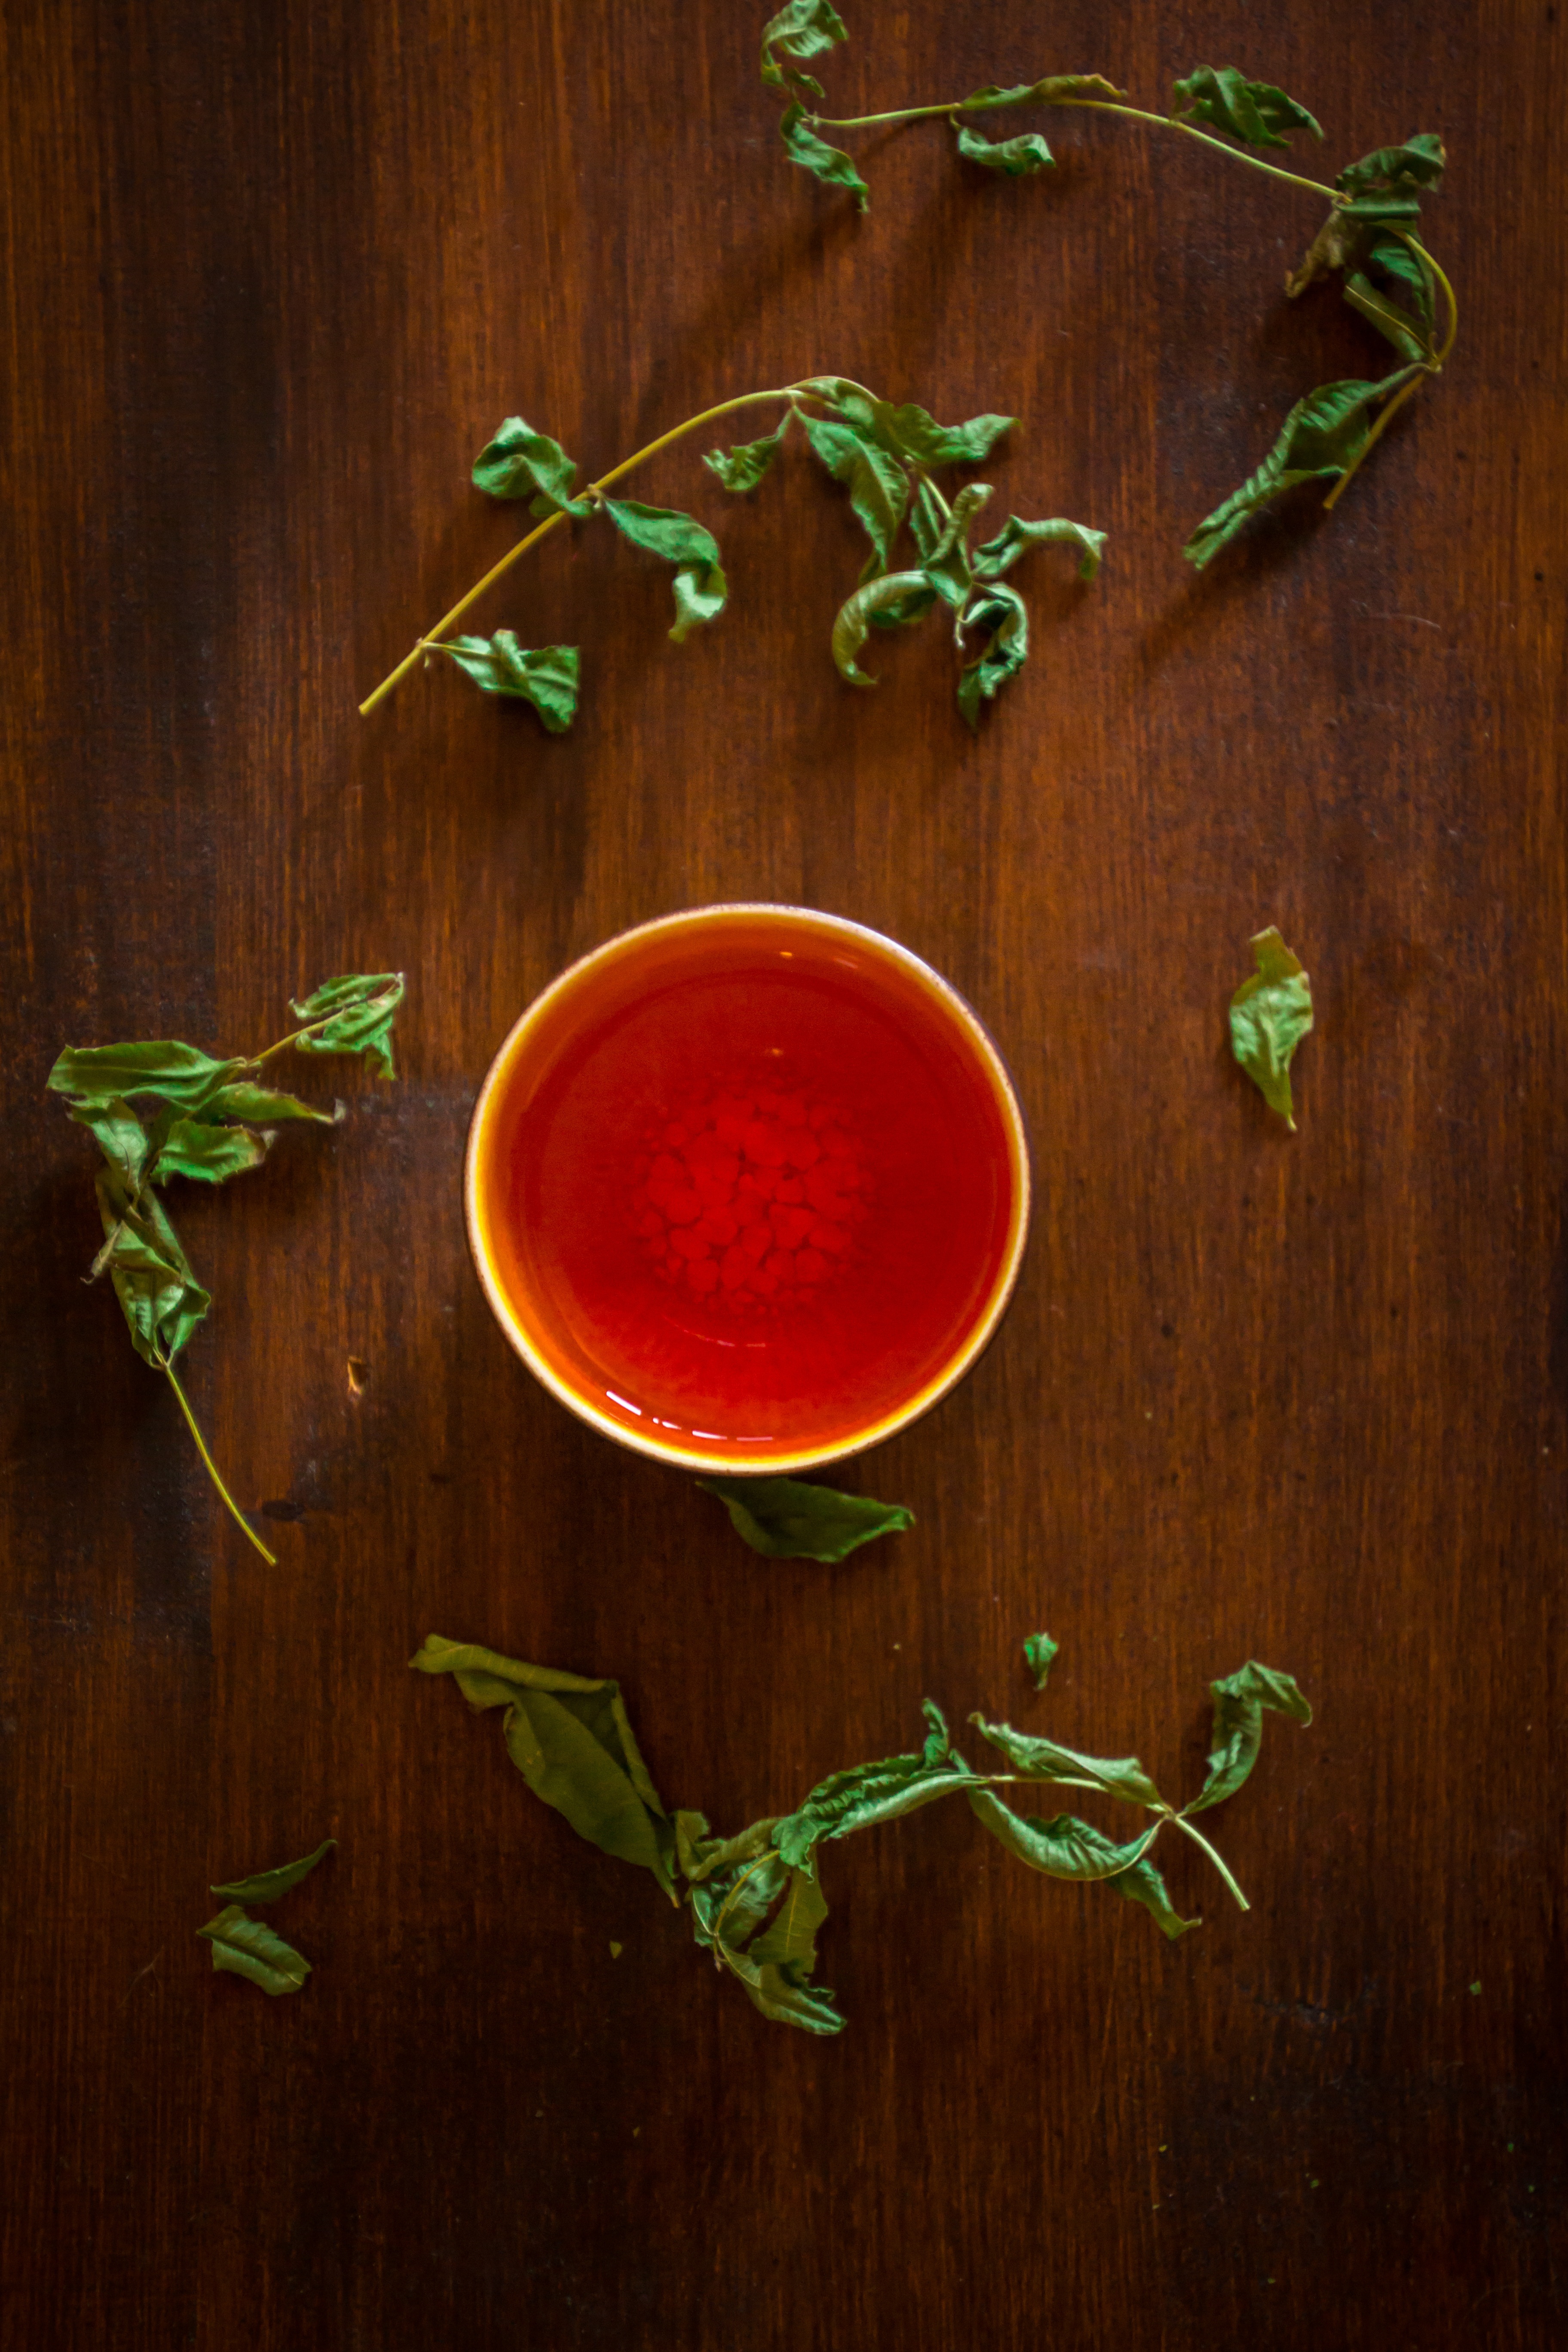
branch, plant, leaf, flower, cup, green, red, herb, produce, drink, healthy, decor, still life, painting, teacup, tea cup, hot drink, tee, porcelain, green tea, flowering plant, hot tea, still life photography, herbal tea, land plant, earl gray